Varicocele

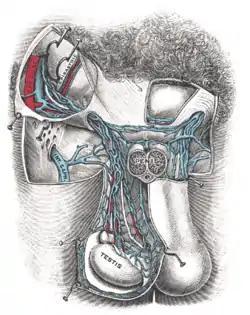
Diagram of spermatic veins

There are three main theories as to the anatomical cause; the first has to do with the geometry of the veins, wherein the vein on the left side connects to the larger outflowing vein at a right angle, which tends to fail; the second is that testicular valves that are supposed to prevent backflow fail (venous insufficiency) leading to swelling and compression of the valveless pampiniform plexus; the third is due to excessive pressure in upstream veins, created by nutcracker syndrome.